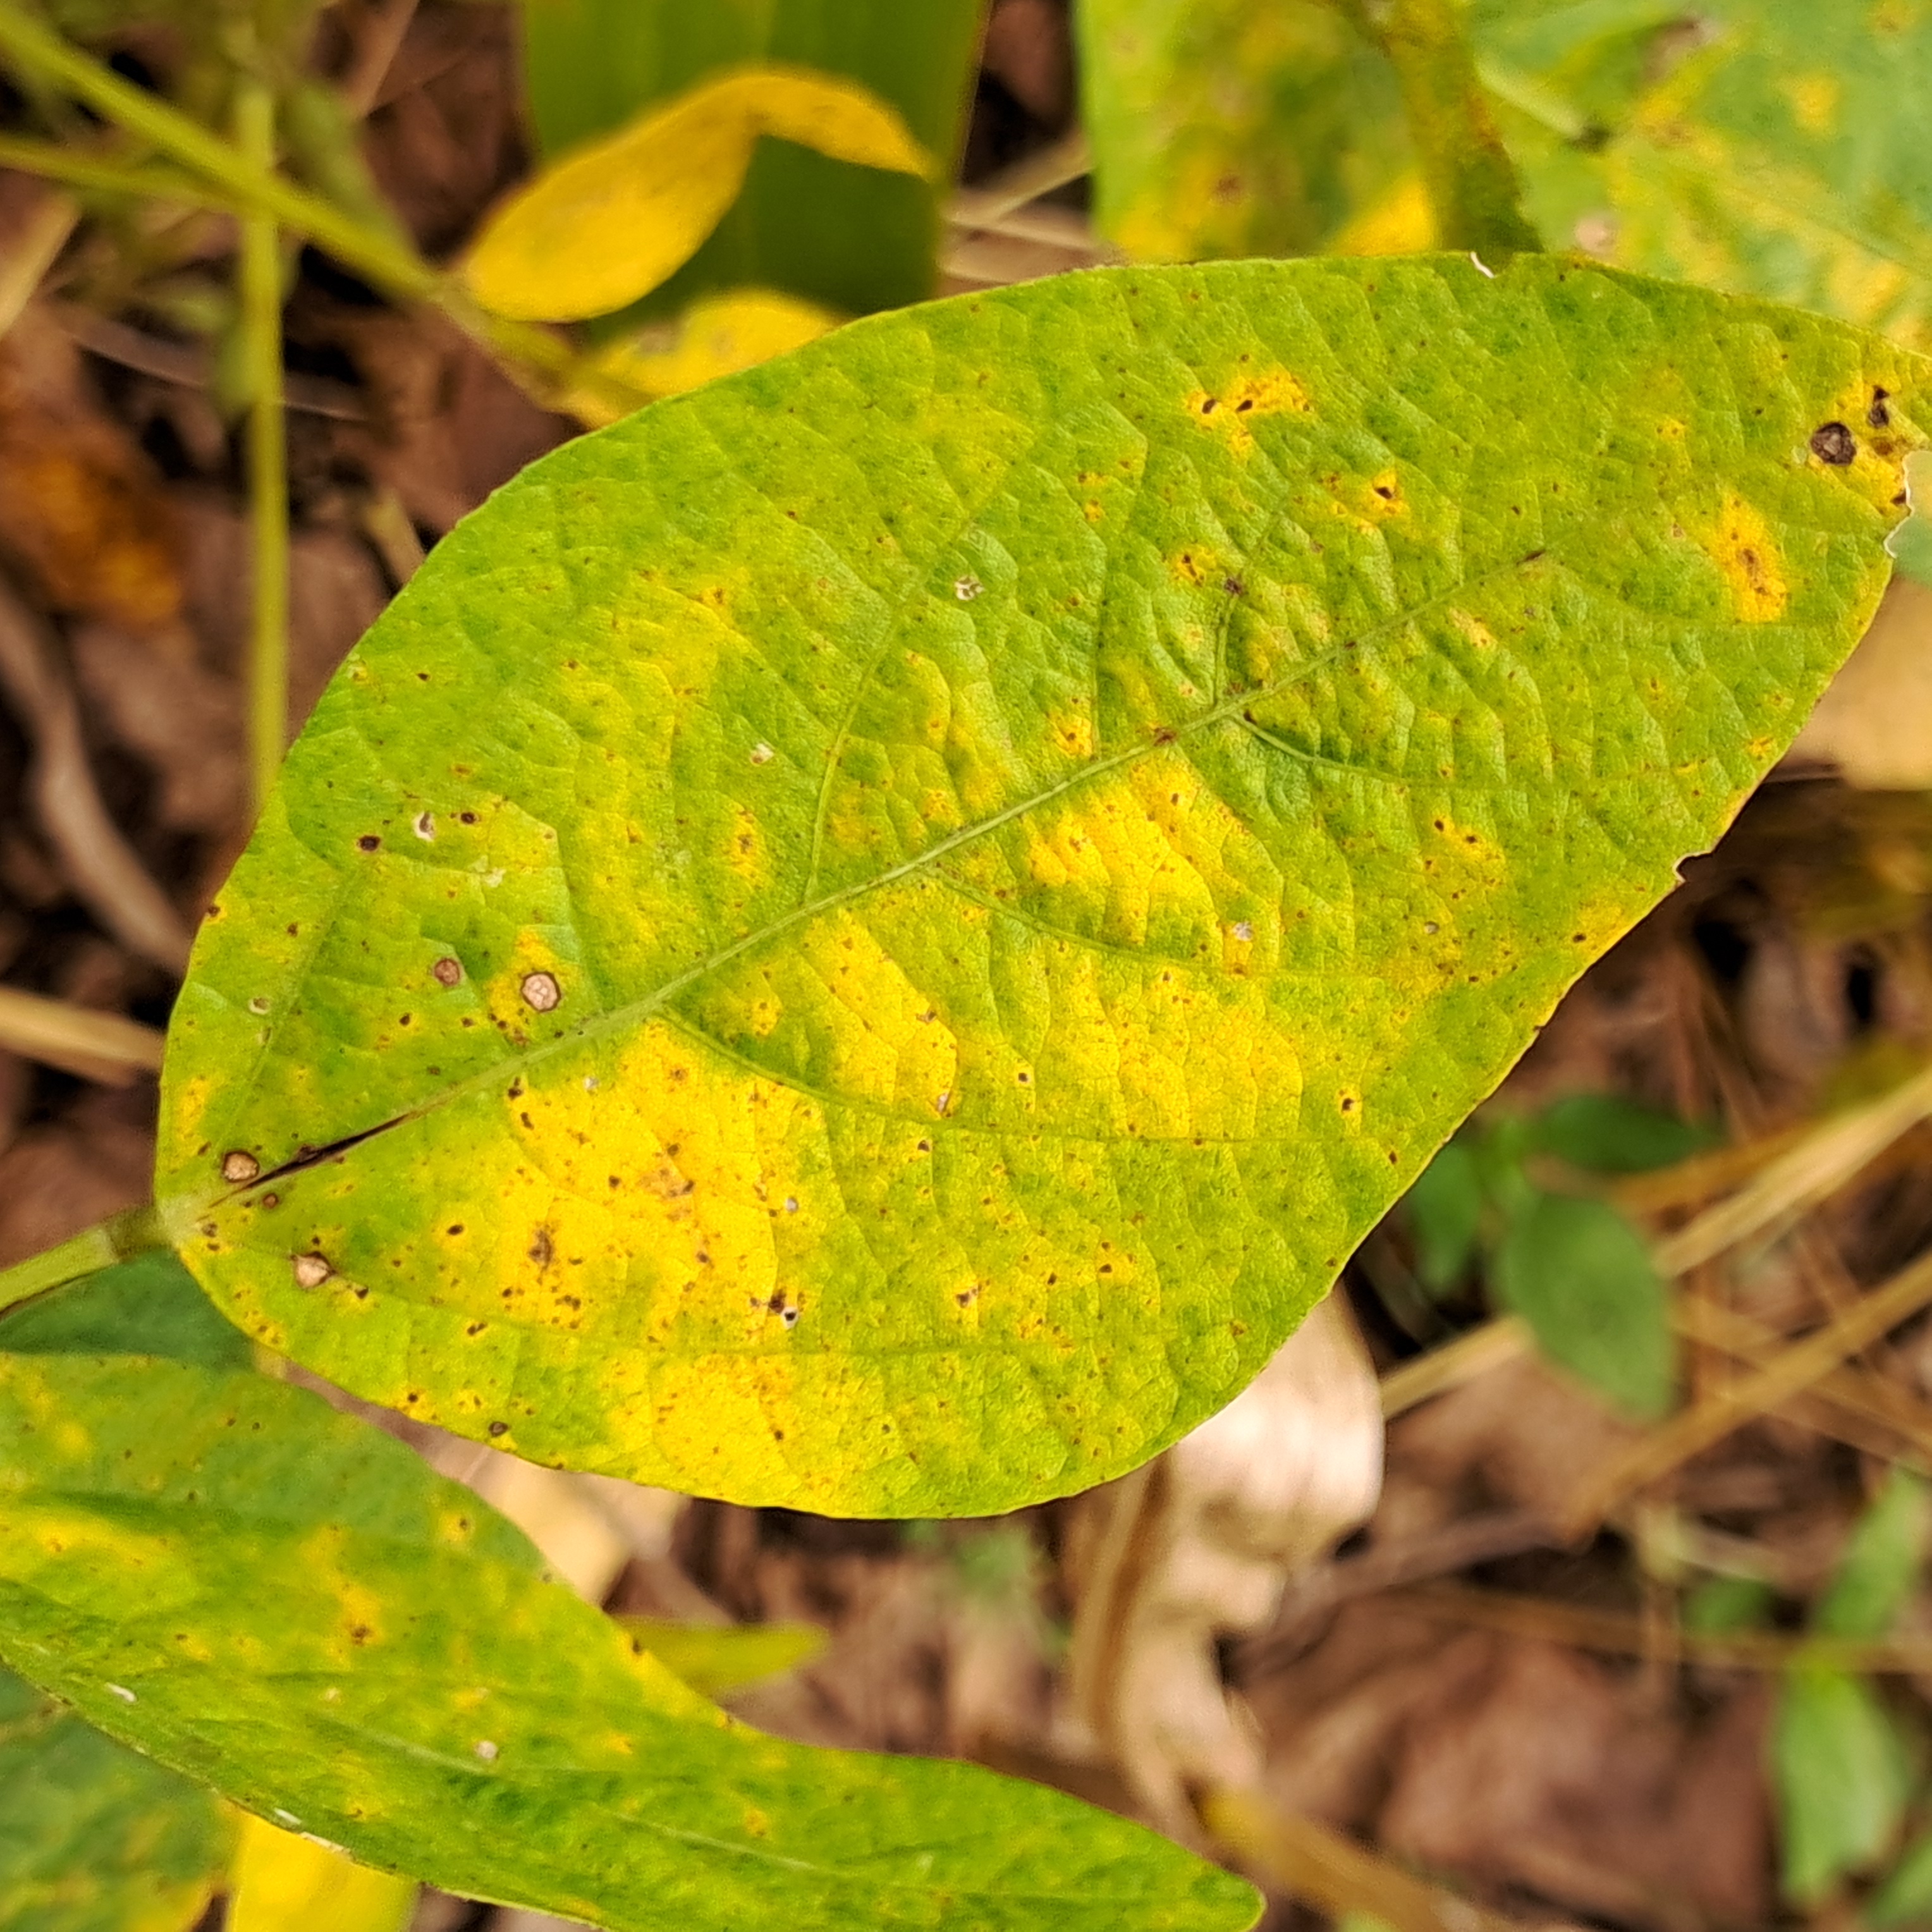
Label: Spectoria_Brown_Spot